USS Oglala

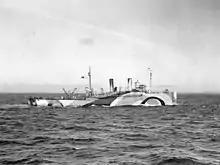
USS "Shawmut" laying mines in the North Sea, October 1918.

Over the next several months the Mine Force planted mines in the North Sea along with their Allied counterparts. "Shawmut" took part in ten minelaying excursions, placing 2,970 mines for the barrage.